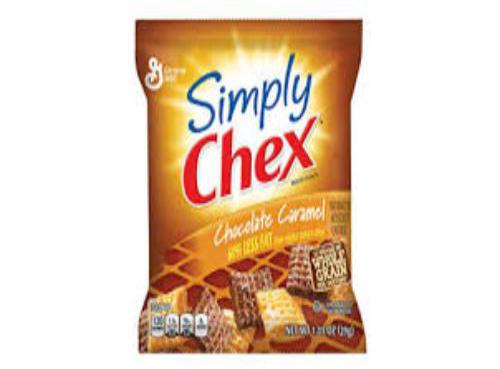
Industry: Food